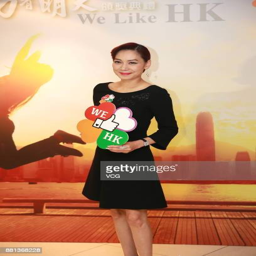
actor attends an awards ceremony